Jewels of Elizabeth II

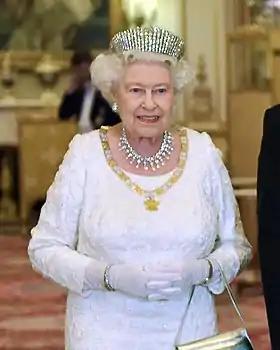
Queen Elizabeth II wearing the Kokoshnik Tiara, diamond earrings, a diamond necklace and bracelet, and a silver watch to a state banquet for the President of Mexico in 2015. The larger necklace is the Grand Collar of the Order of the Aztec Eagle (awarded to her in 1973).

Elizabeth II owned a historic collection of jewels – some as monarch and others as a private individual. They are separate from the gems and jewels of the Royal Collection, and from the coronation and state regalia that make up the Crown Jewels.